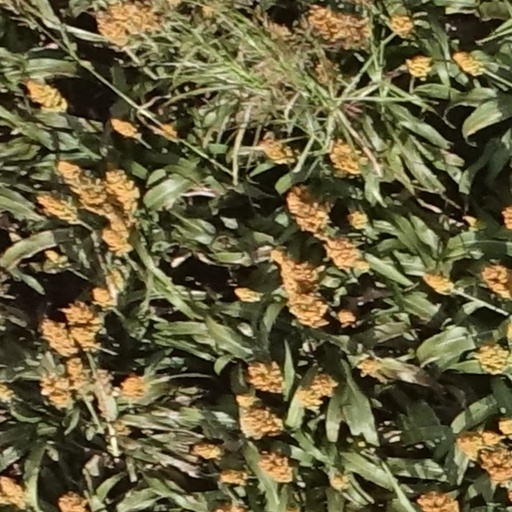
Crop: sorghum